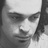
Emotion: sad